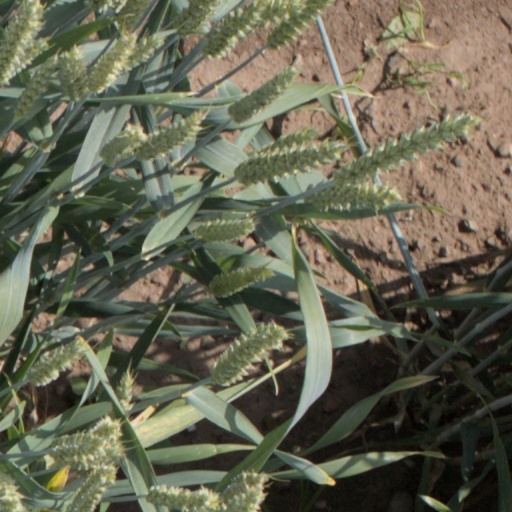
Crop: wheat